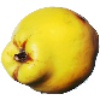
Label: quince